Kangaroo Island

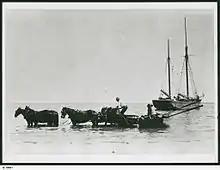
Loading grain from horsedrawn wagons to the ketch "Free Selector"

On 23 March 1802, British explorer Matthew Flinders, commanding , named the land "Kanguroo "(sic)" Island", due to the endemic subspecies of the western grey kangaroo, "Macropus fuliginosus fuliginosus", after landing near Kangaroo Head on the north coast of the Dudley Peninsula. He was closely followed by the French explorer Commander Nicolas Baudin, who was the first European to circumnavigate the Island and who mapped much of the island (which is why so many areas have French names).